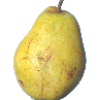
Label: pear_monster